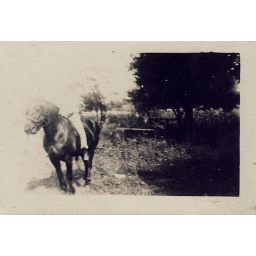
&lt;b&gt;Wayback Machine&lt;/b&gt; - 1940sBlack Mountain, NCThis horse is standing right in the middle of what is today a supermarket...